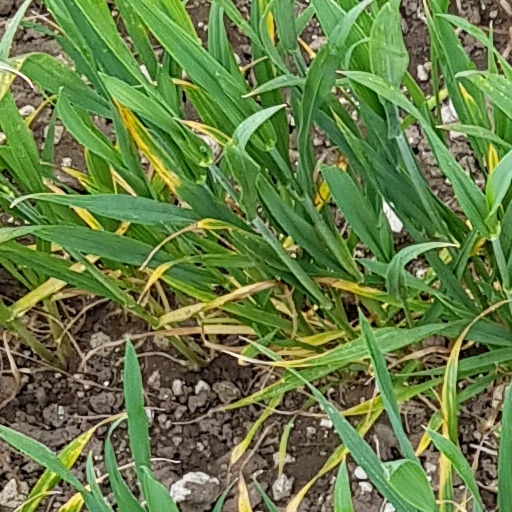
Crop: wheat